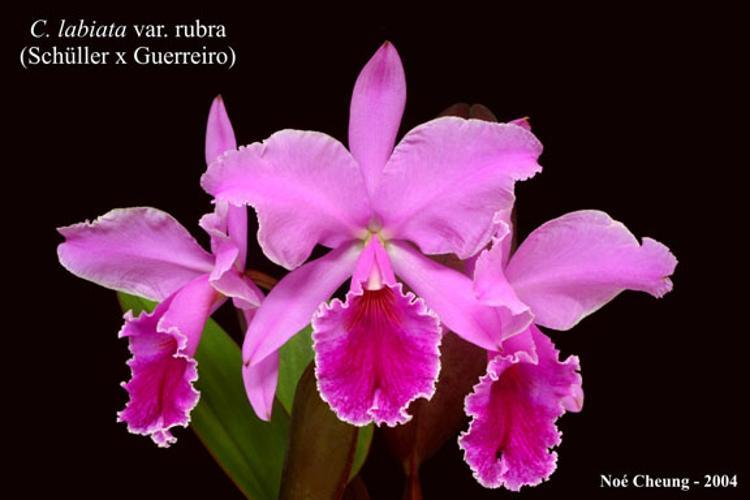
Label: ruby-lipped cattleya